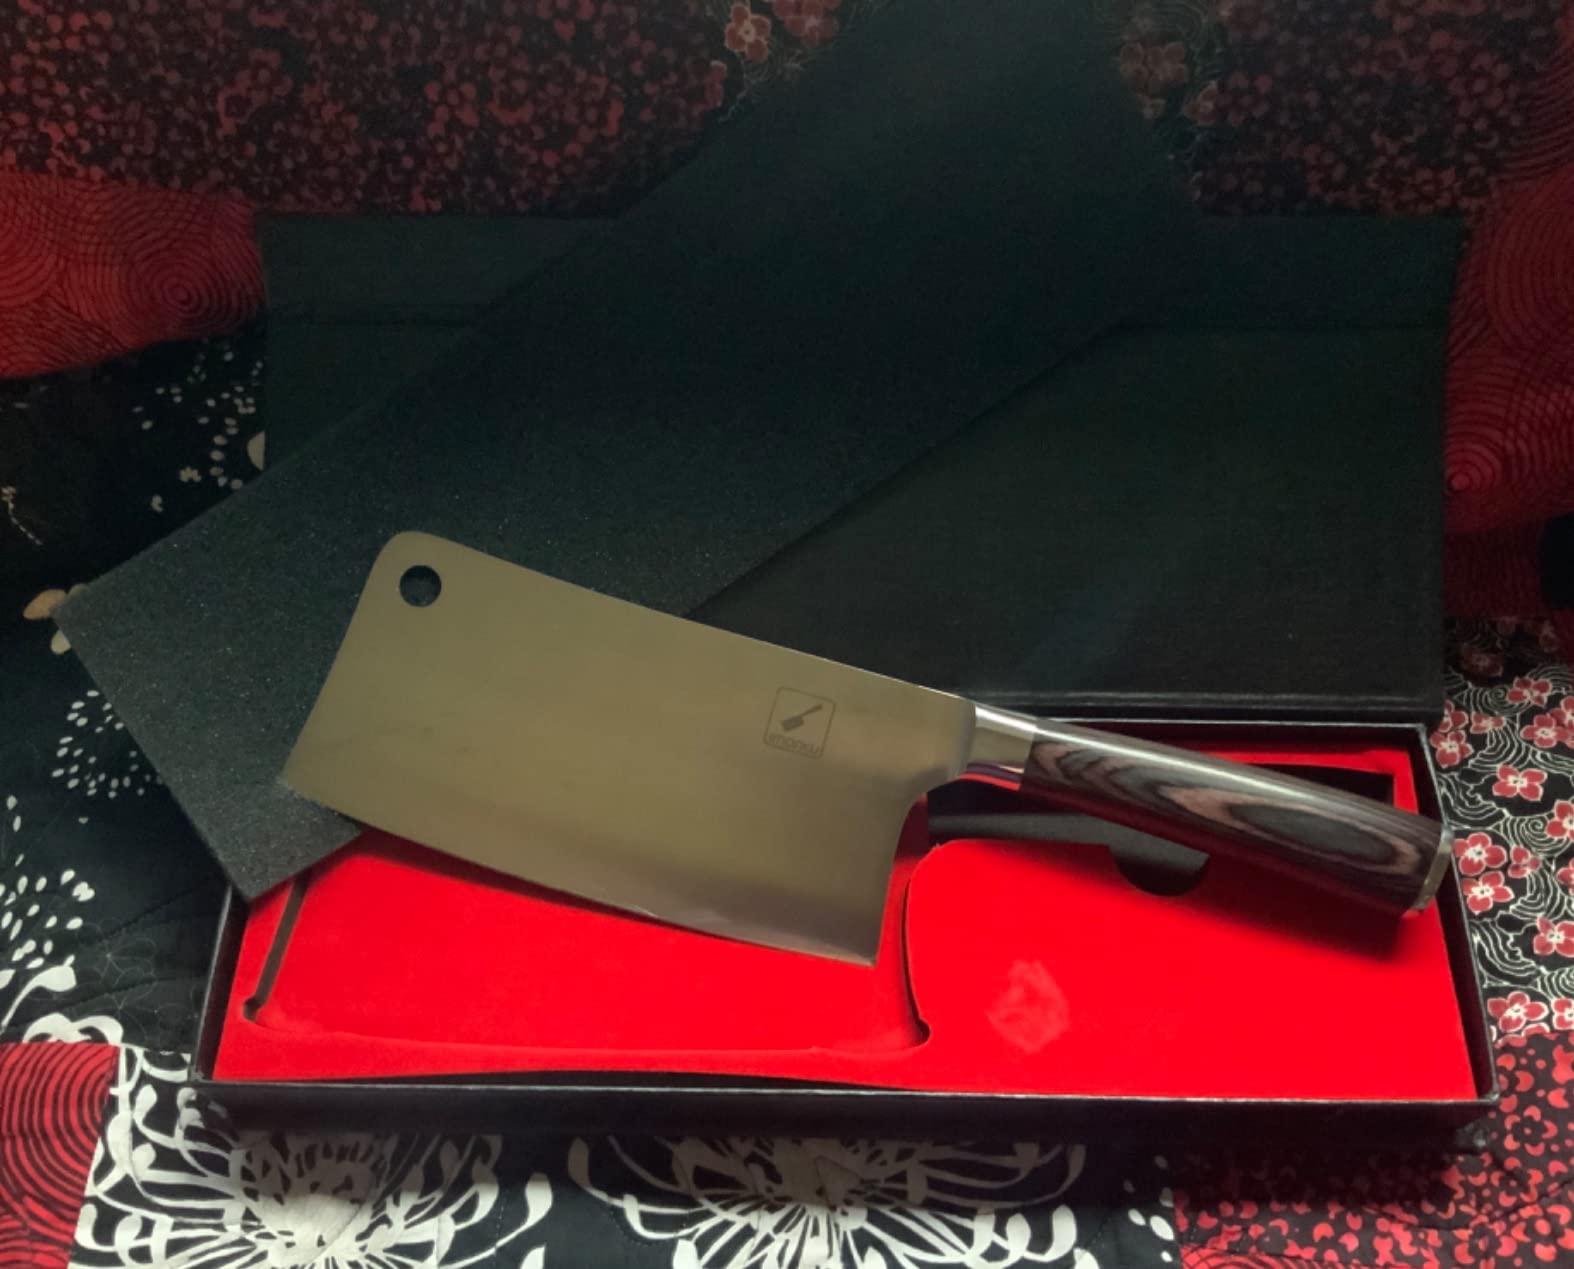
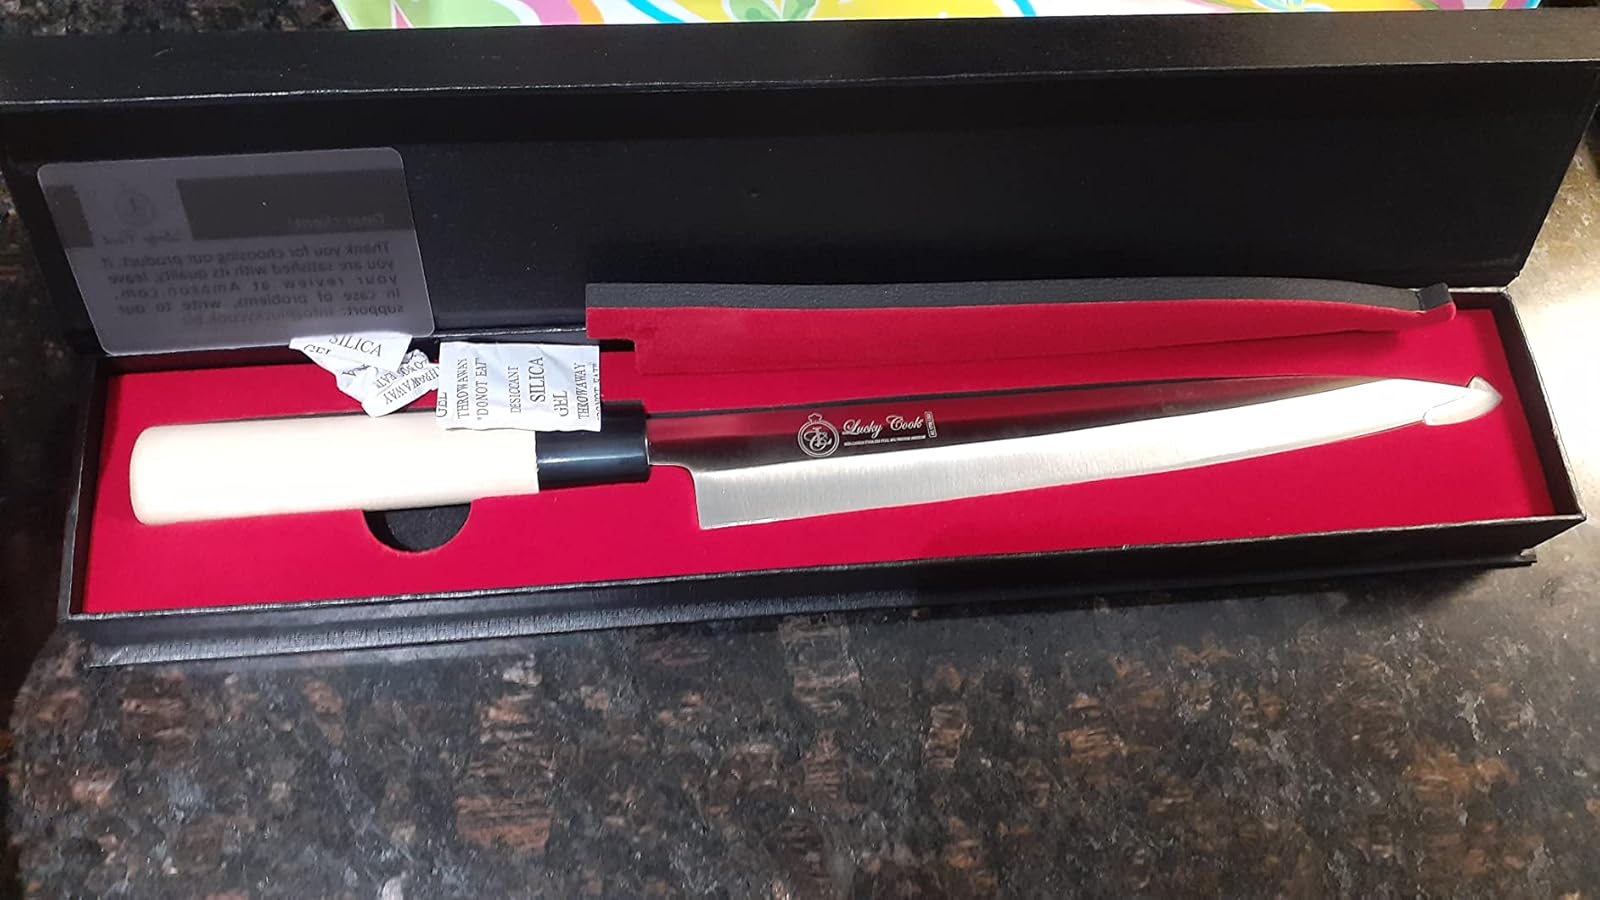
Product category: items_knife
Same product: no